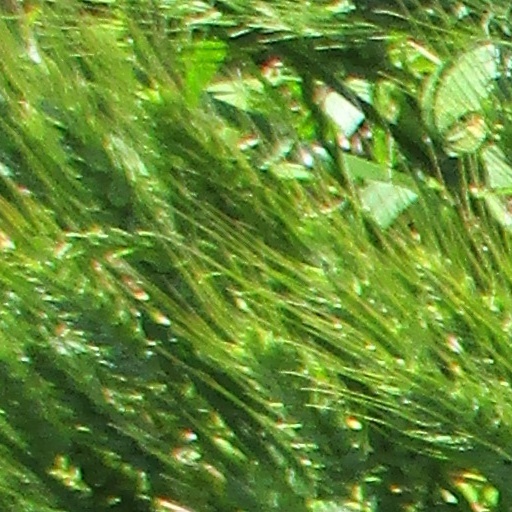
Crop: wheat